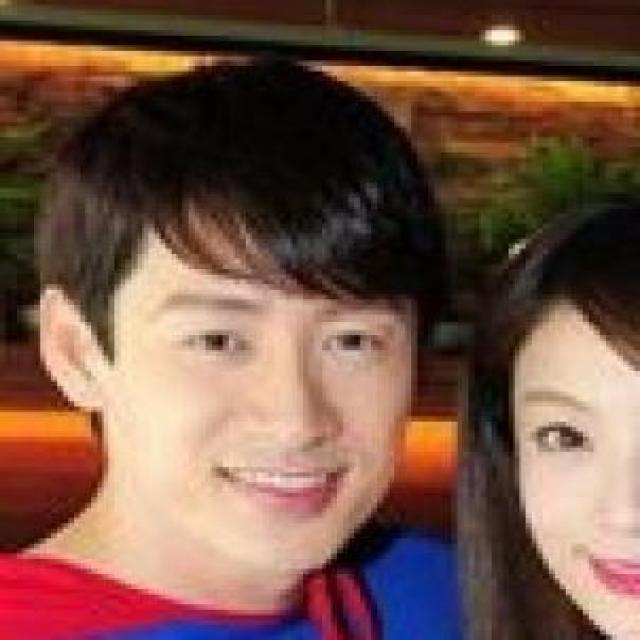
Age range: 21-44